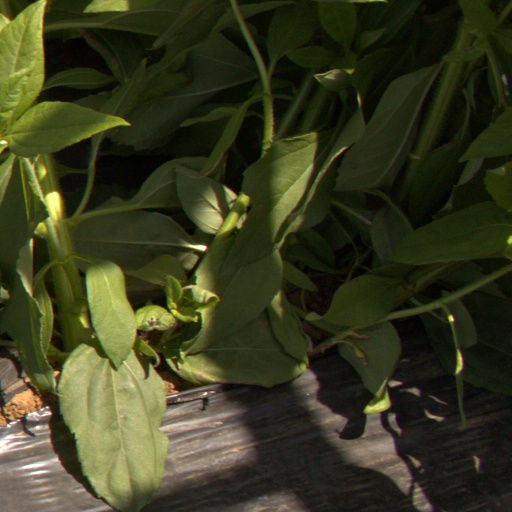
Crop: Jerusalem artichoke